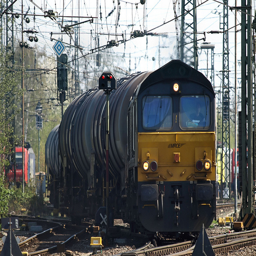
a yellow and black train traveling along a train track
a black train with a yellow front on the engine
The train is sitting under lots of wires and poles.
A train carrying cylinder shaped cars behind it.
Train with a large series of cars behind it during the day.